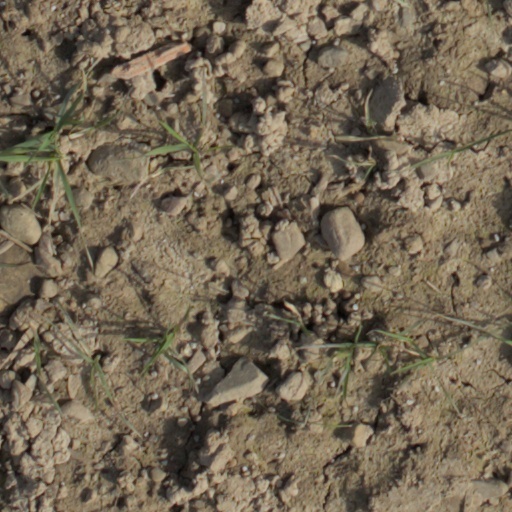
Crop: wheat